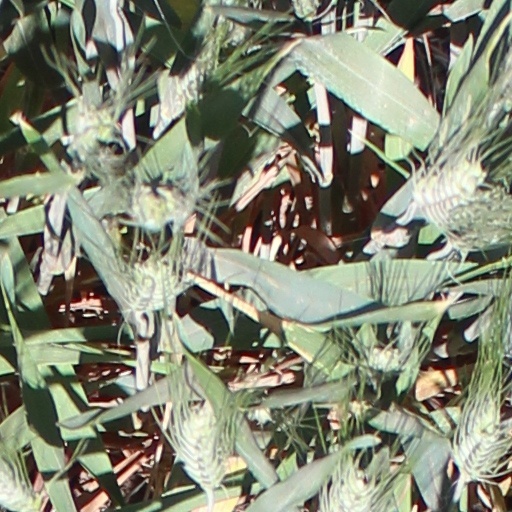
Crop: wheat